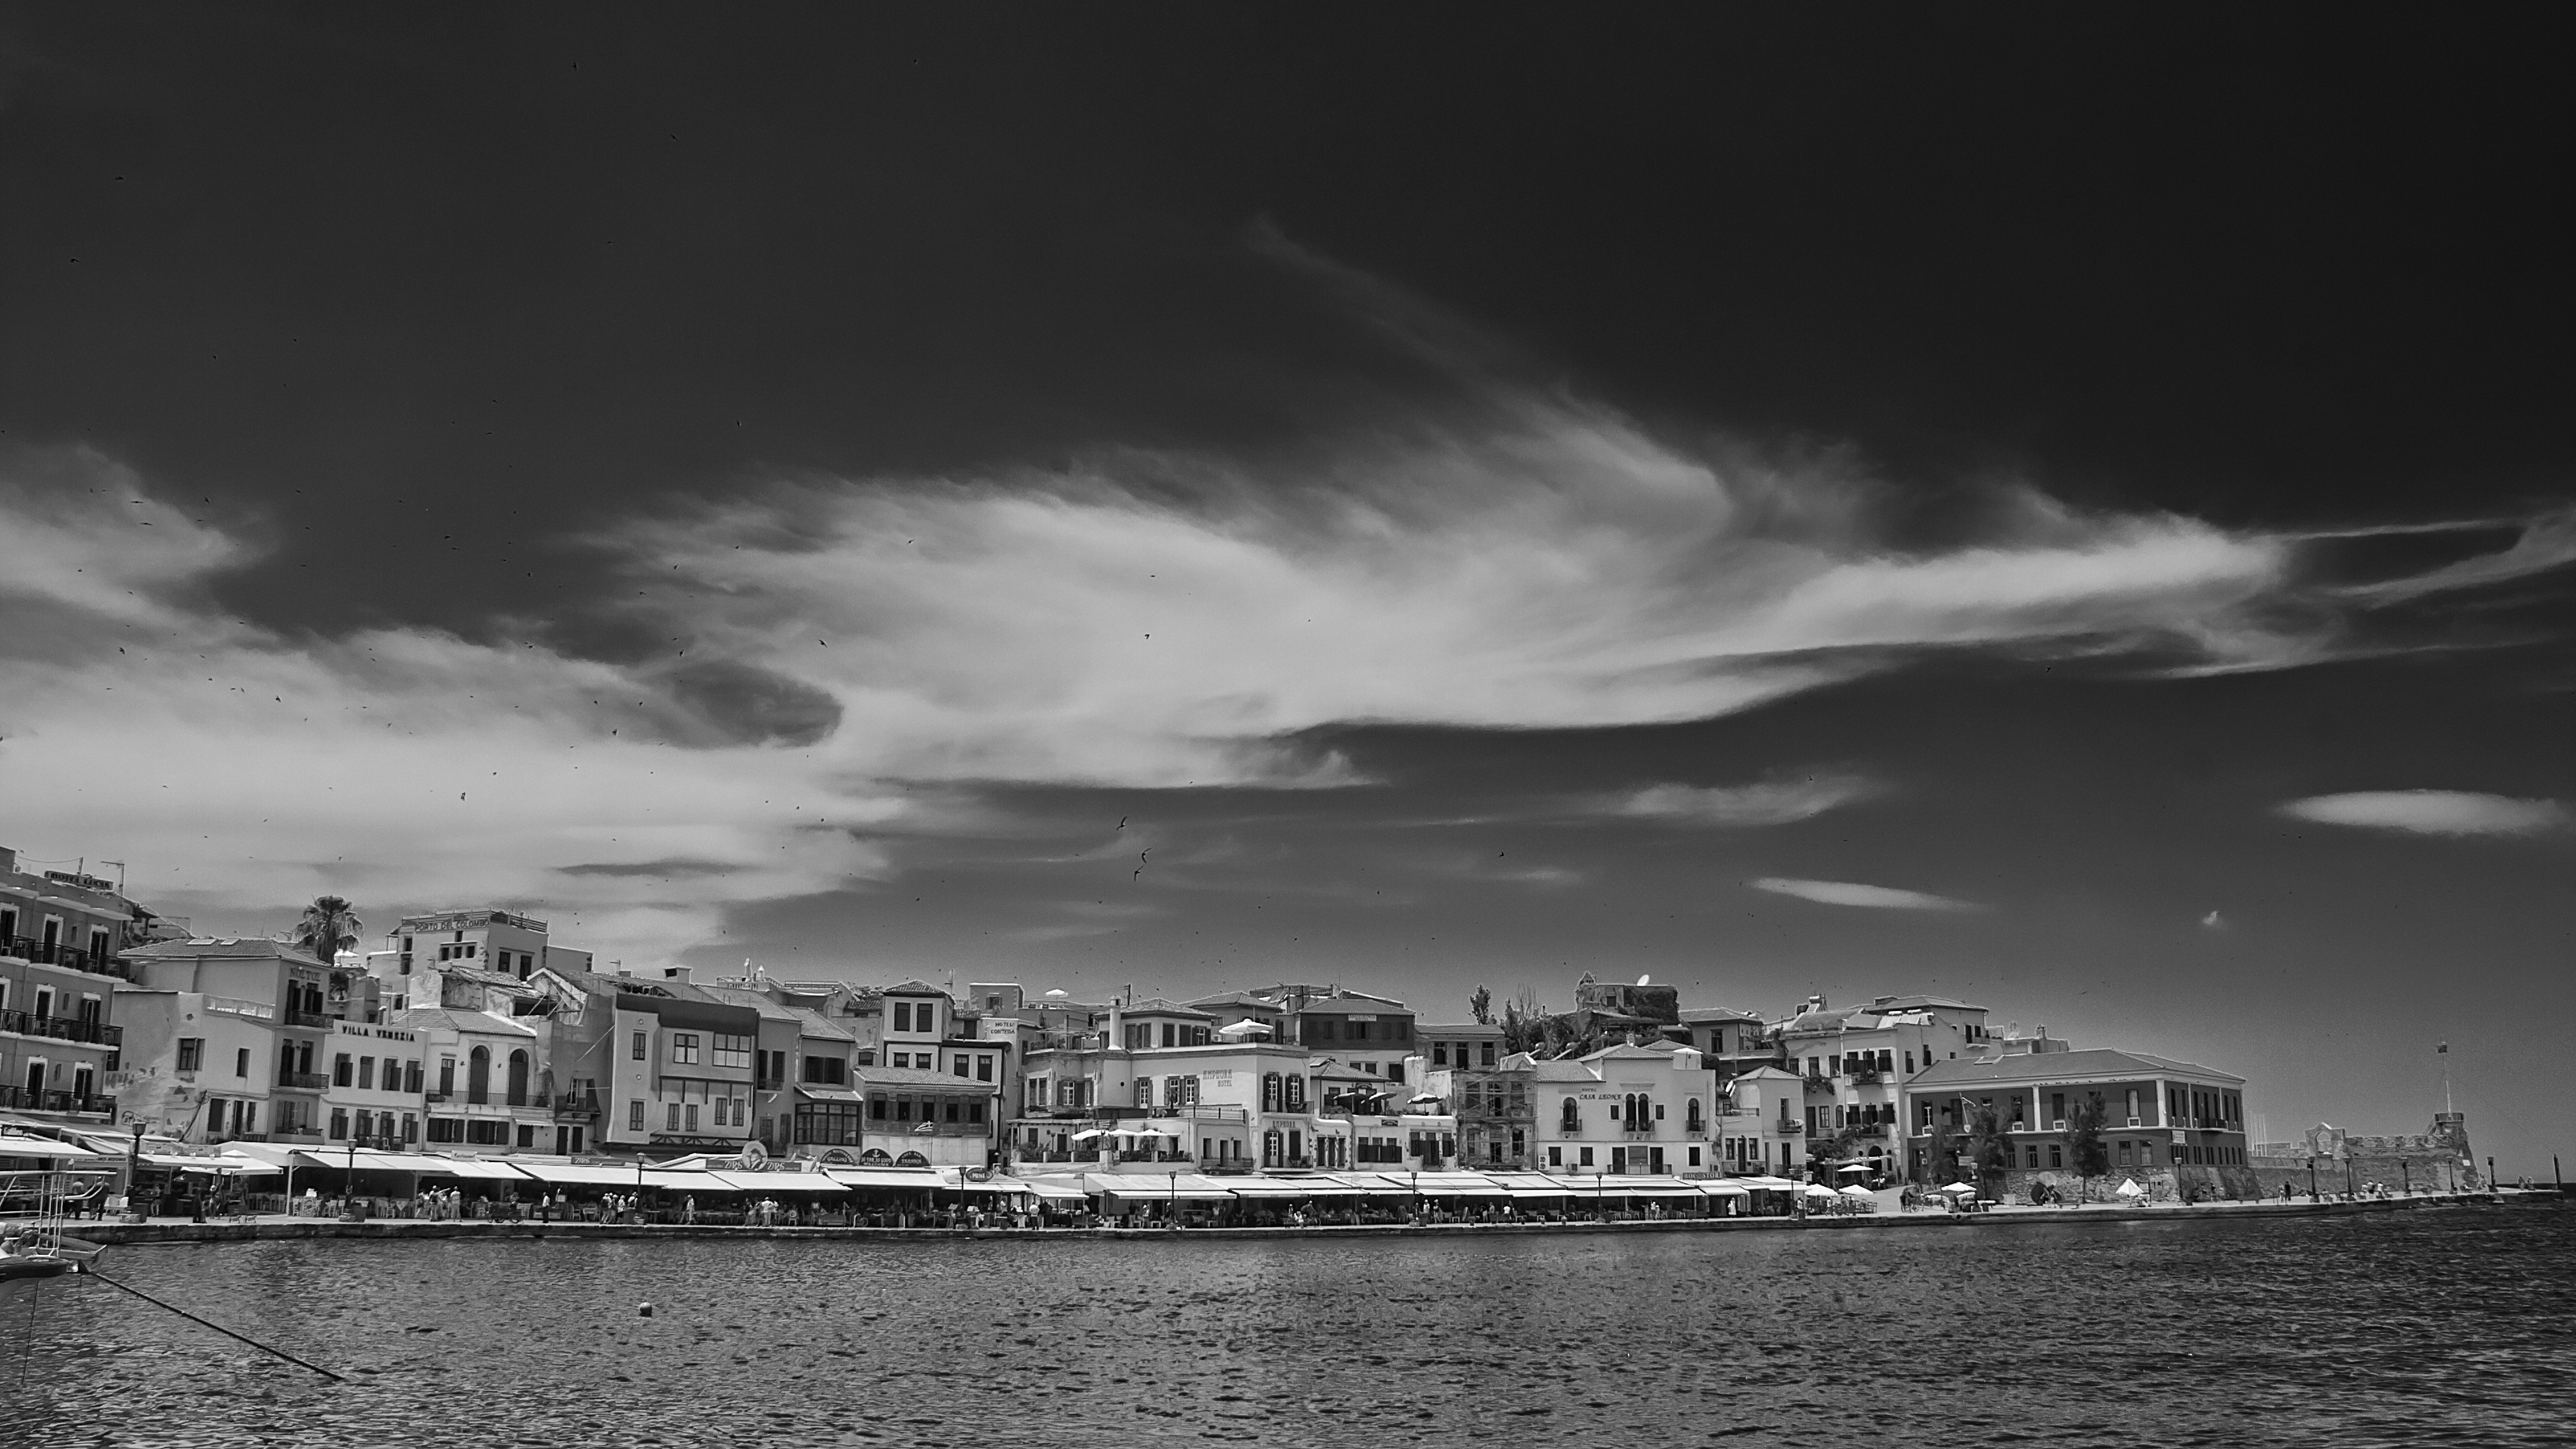
horizon, cloud, black and white, sky, skyline, night, photography, city, cityscape, dusk, darkness, black, monochrome, greece, crete, chania, summer vacation, monochrome photography, atmospheric phenomenon